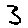
Label: 3